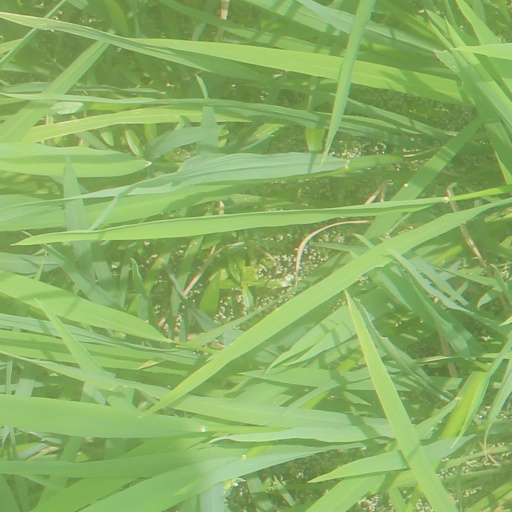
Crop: rice